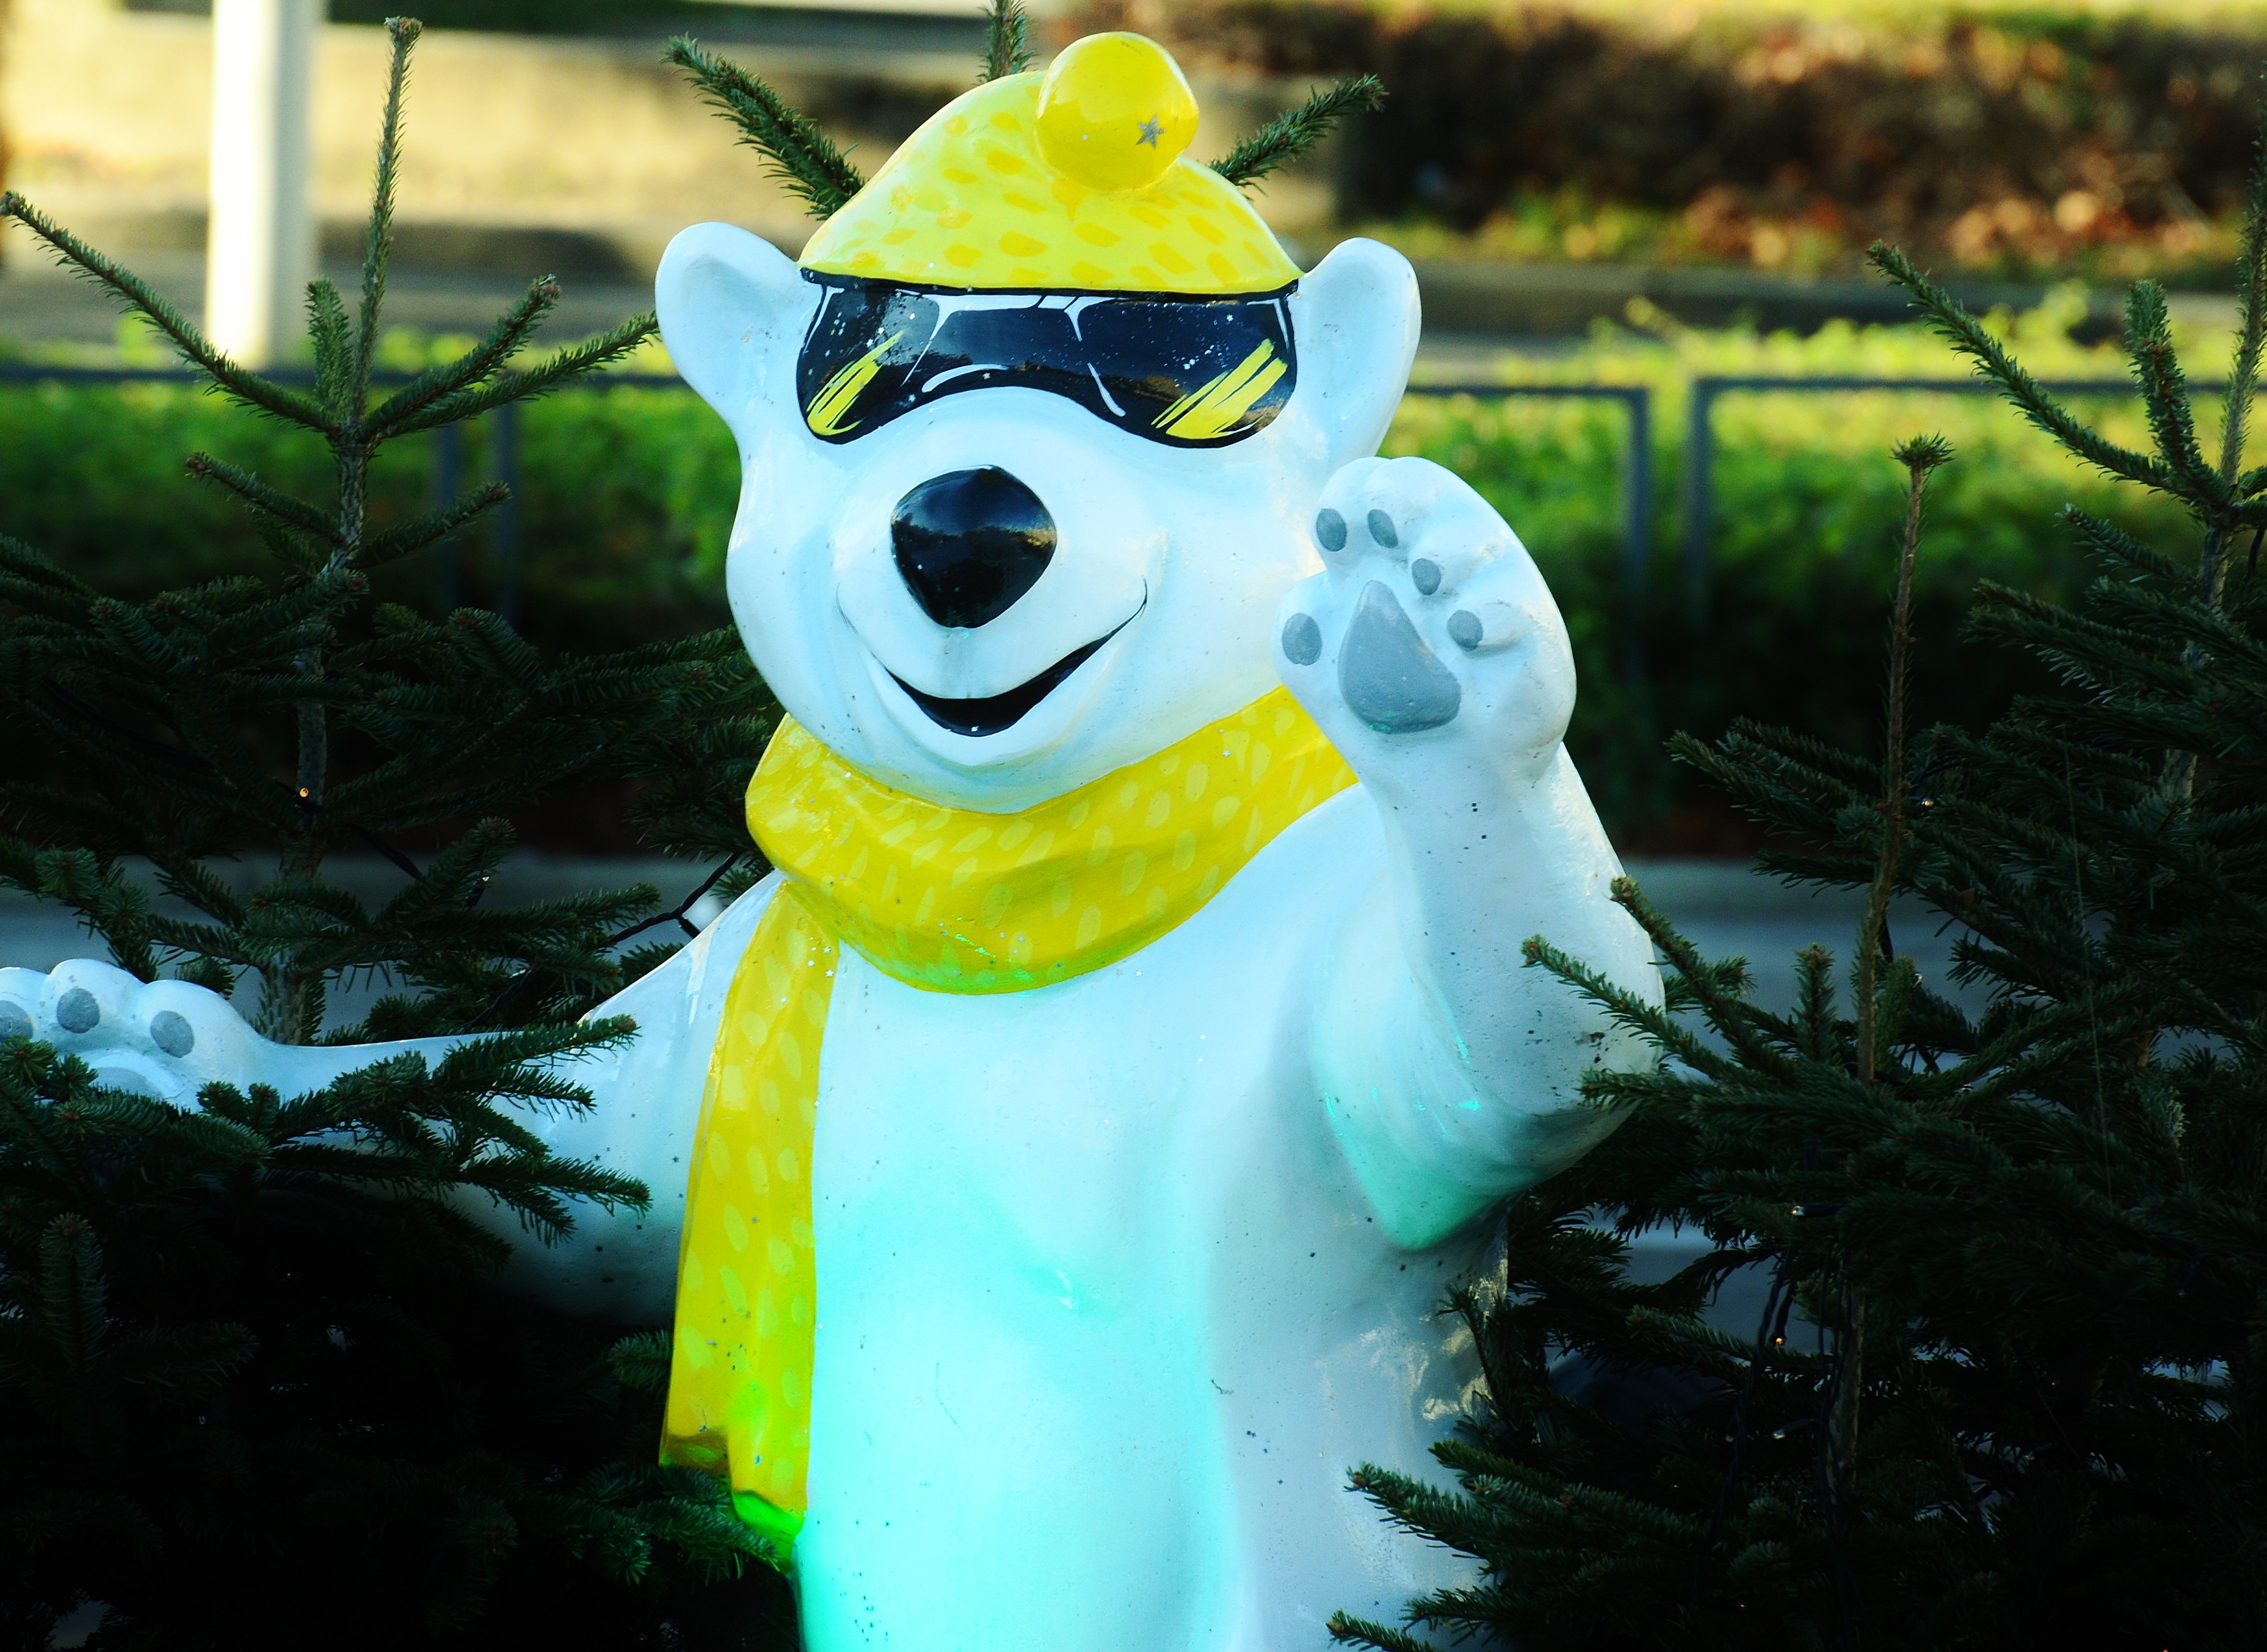
flower, animal, cute, green, toy, polar bear, cool, goggles, bright, funny, costume